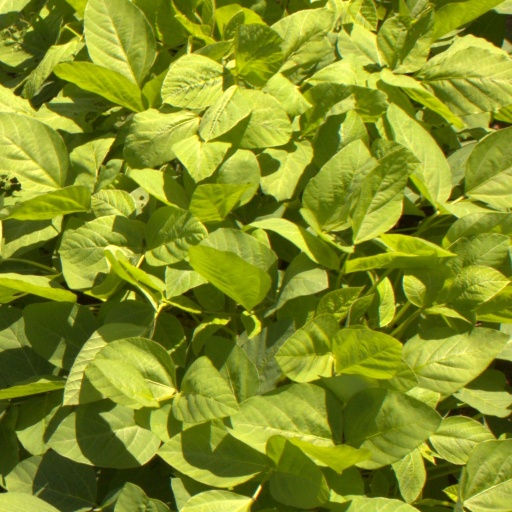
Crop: soybean